Rock wren

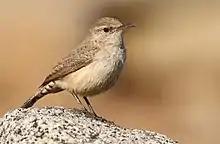
Rock Wren at Folsom Lake in Placer County, California.

They have grey-brown upperparts with small black and white spots and pale grey underparts with a light brown rump. Additional distinctive features include a light grey line over the eye, a long slightly decurved thin bill, a long barred tail and dark legs. They actively hunt on the ground, around and under objects, probing with their bill as their extraction tool. They mainly eat insects and spiders. Its song is a trill that becomes more varied during the nesting season. These birds are permanent residents in the south of their range, but northern populations migrate to warmer areas from the central United States and southwest Canada southwards. They are occasional vagrants in the eastern United States. During the breeding season, they move to dry, rocky locations, including canyons, from southwestern Canada south to Costa Rica to build cup nests in a crevice or cavity, usually among rocks.